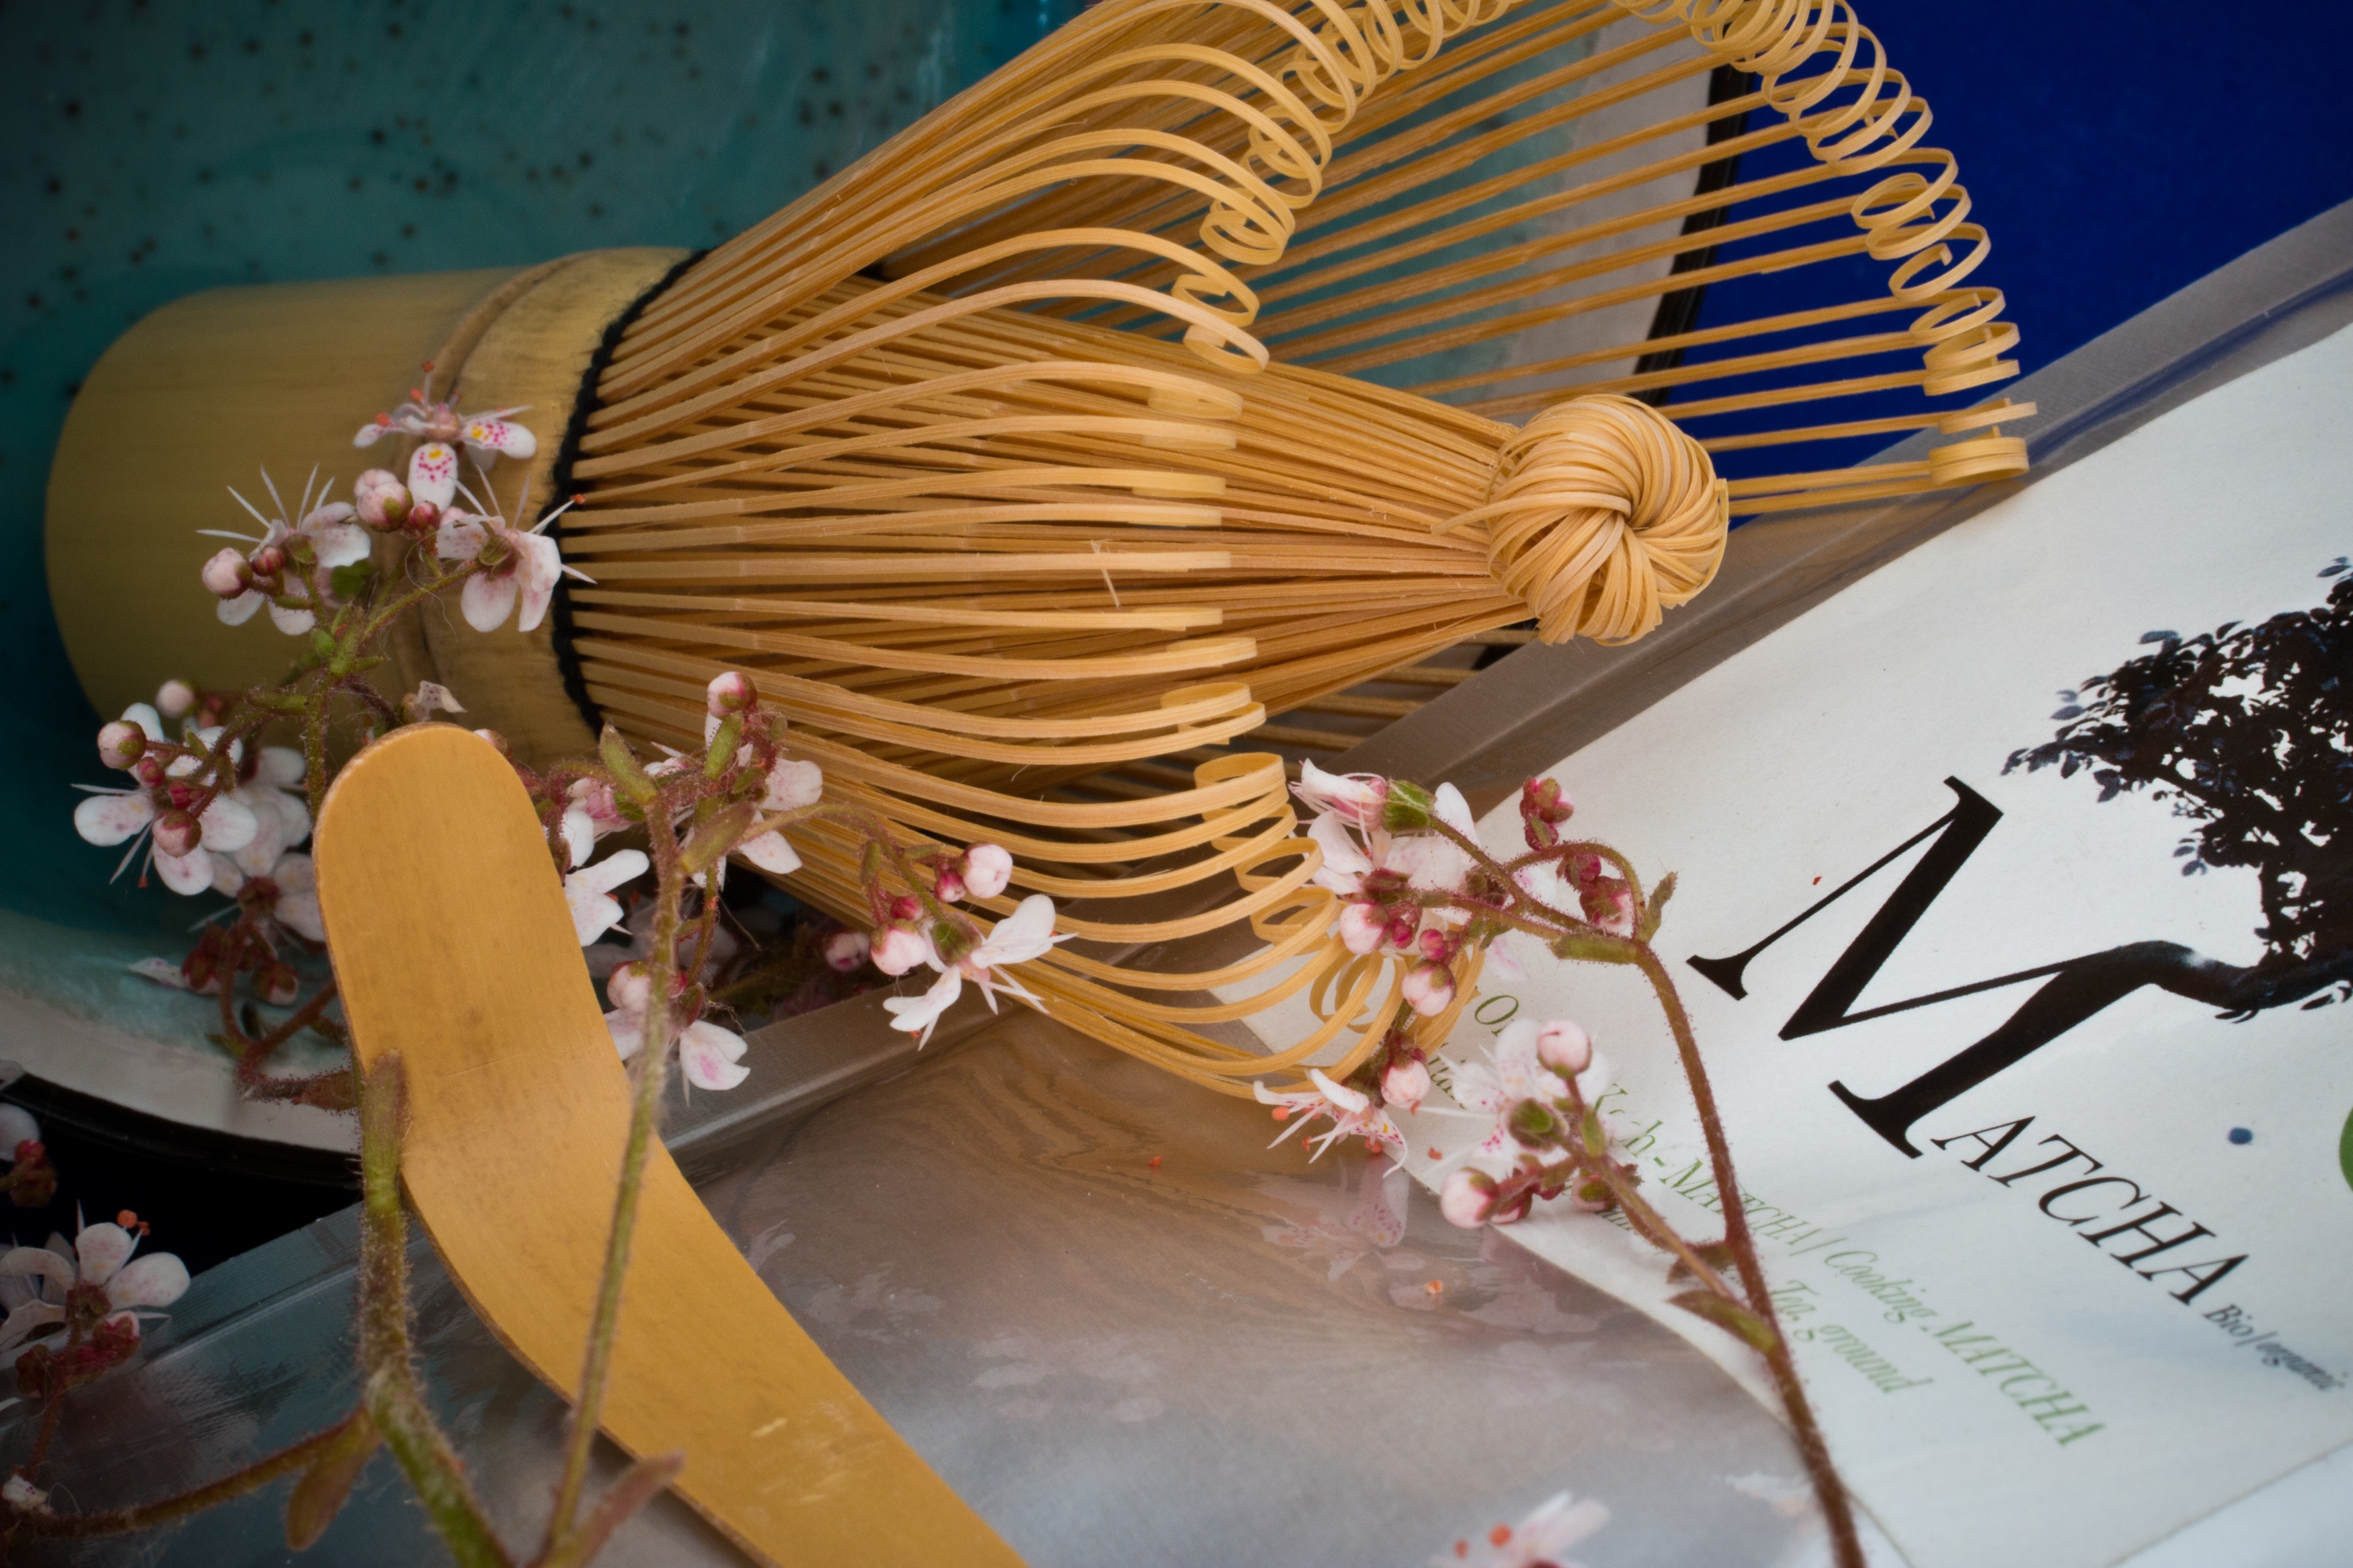
flower, spring, color, japan, healthy, art, accessories, tee, tradition, green tea, medicinal plant, matcha, tea ceremony, matcha tea, tea maker, camellia sinensis, tea extract, super food